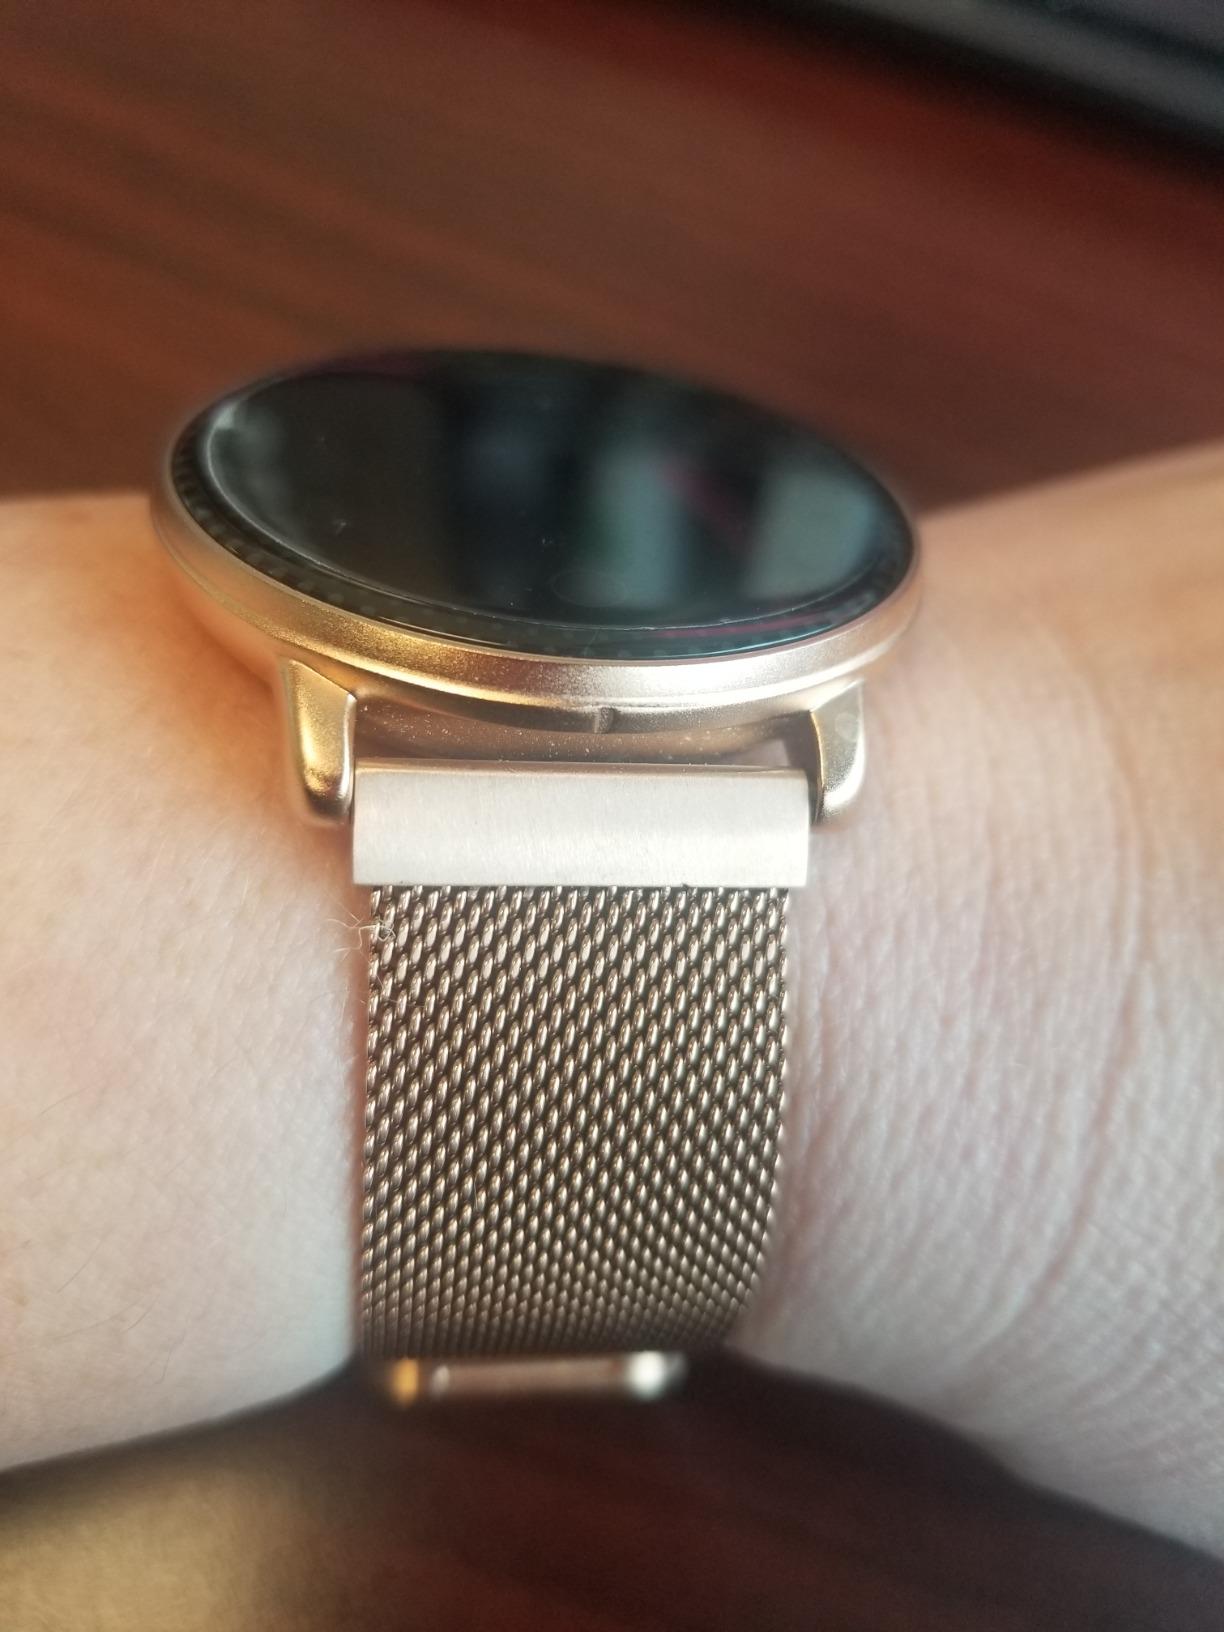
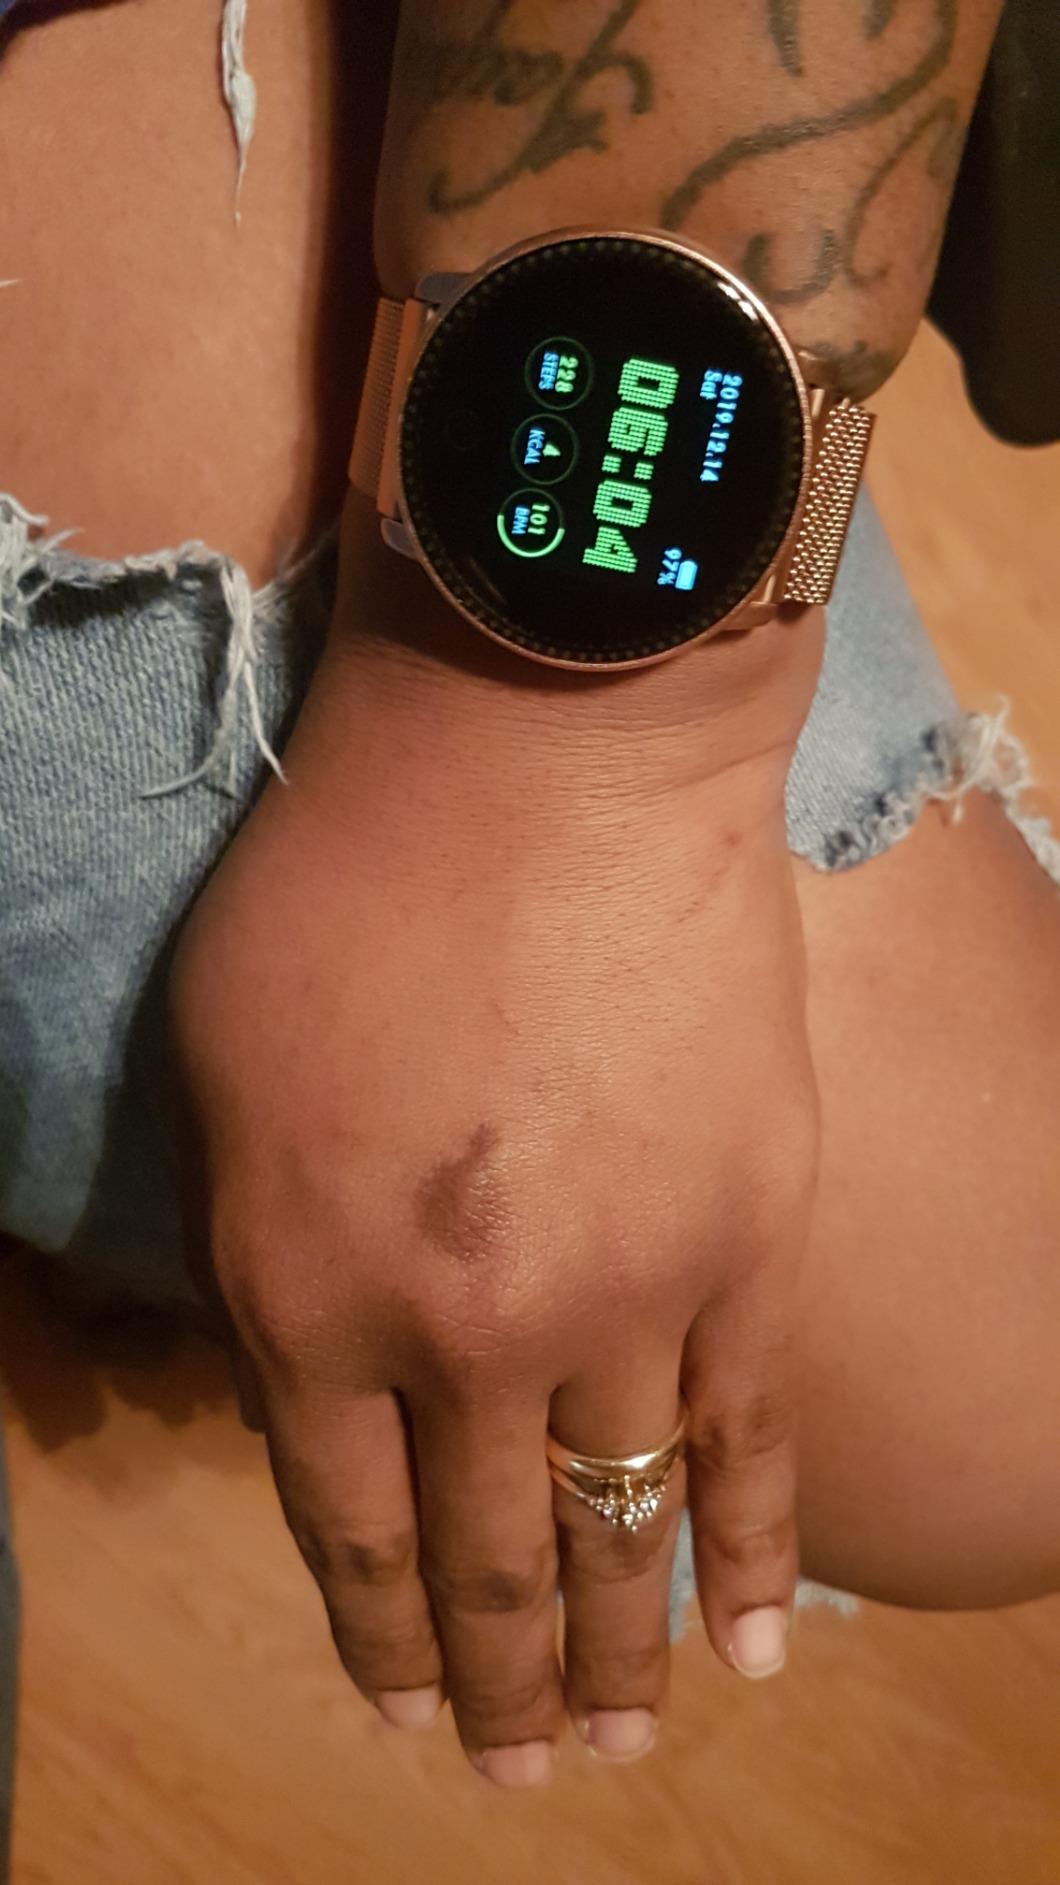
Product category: smartwatch
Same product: yes